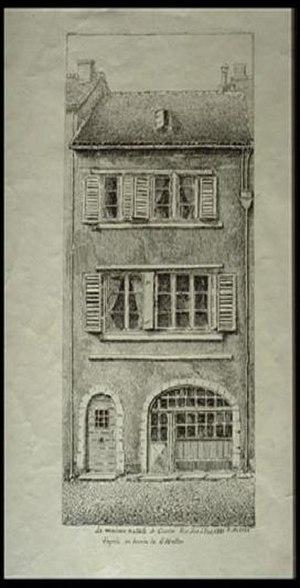
La maison natale de Georges Cuvier (1769-1832)
Jean Léopold Nicolas Frédéric Cuvier, dit Georges Cuvier, né le 23 août 1769 à Montbéliard et mort le 13 mai 1832 à Paris, est un anatomiste français, promoteur de l'anatomie comparée et de la paléontologie au XIXᵉ siècle.